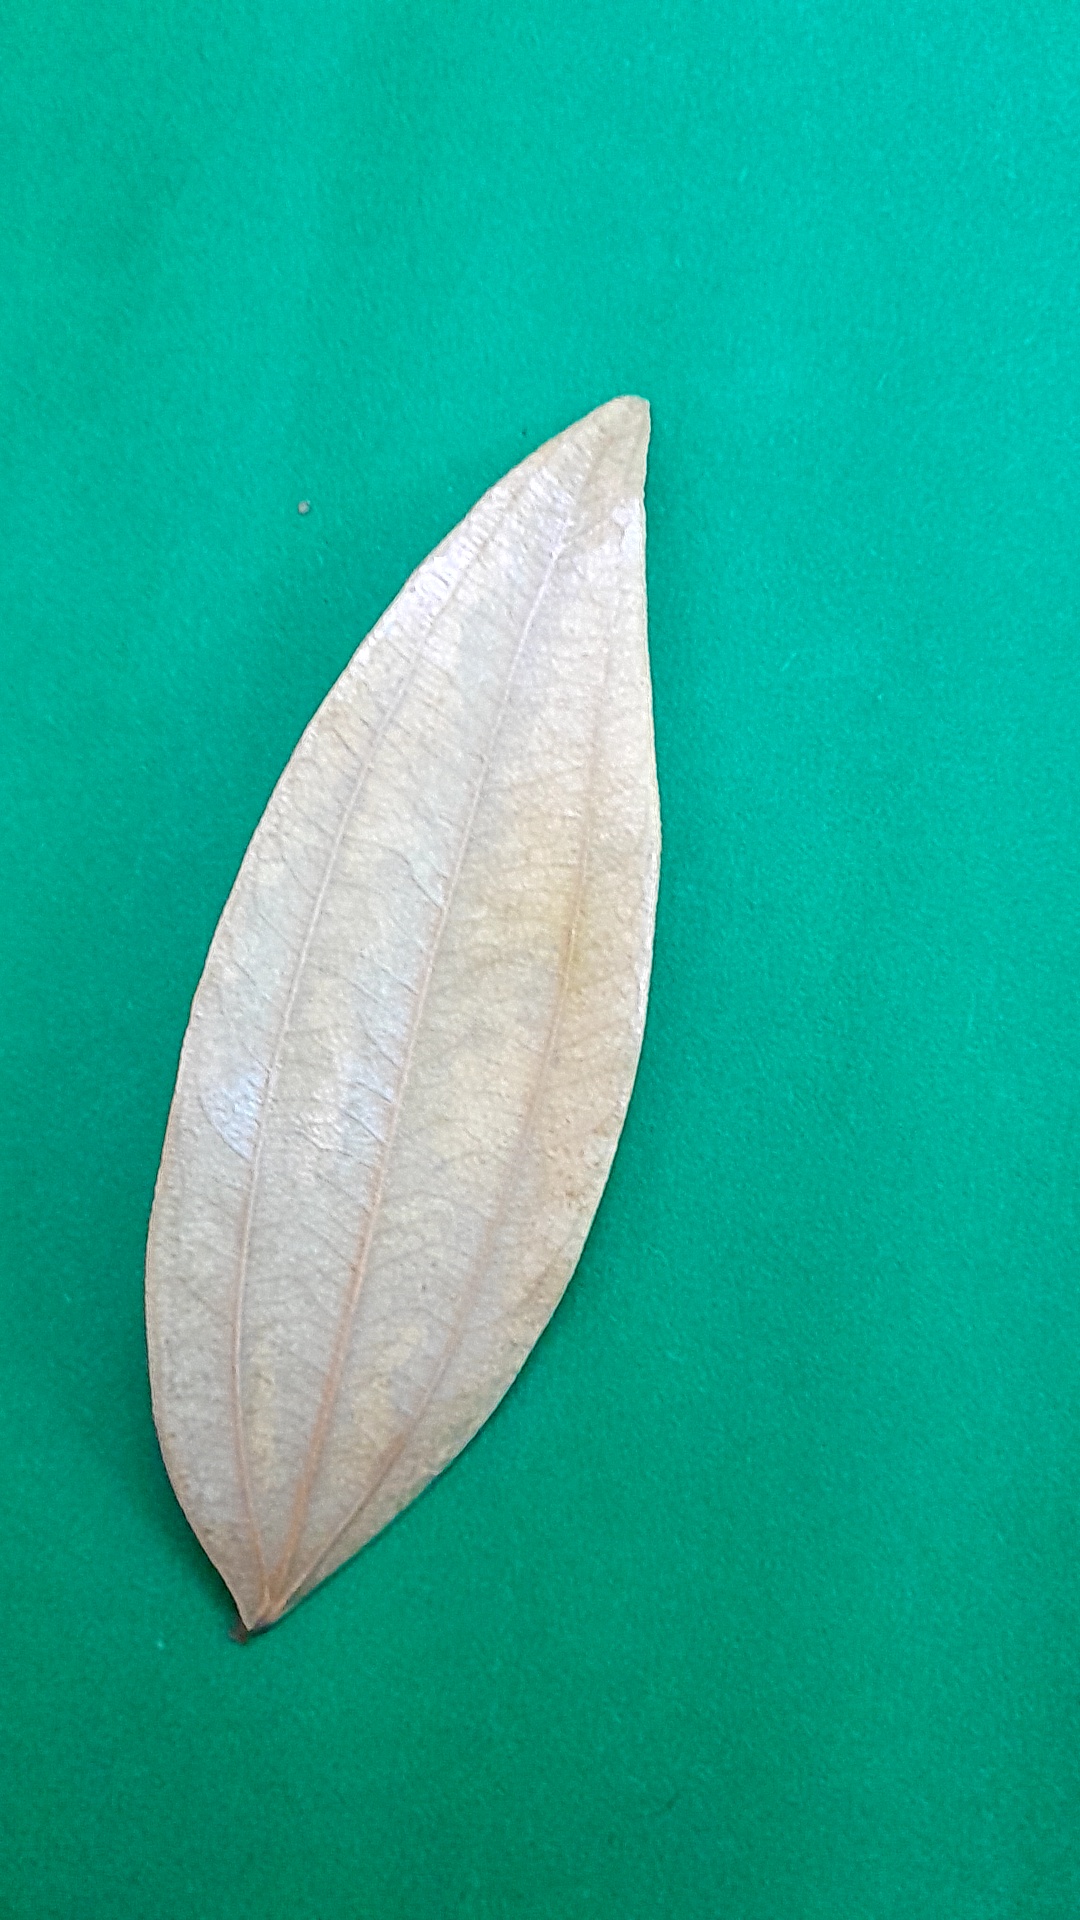
Label: Dry Leaf